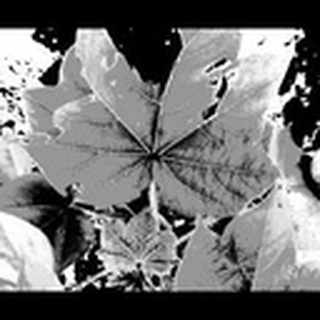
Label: healthy_cotton